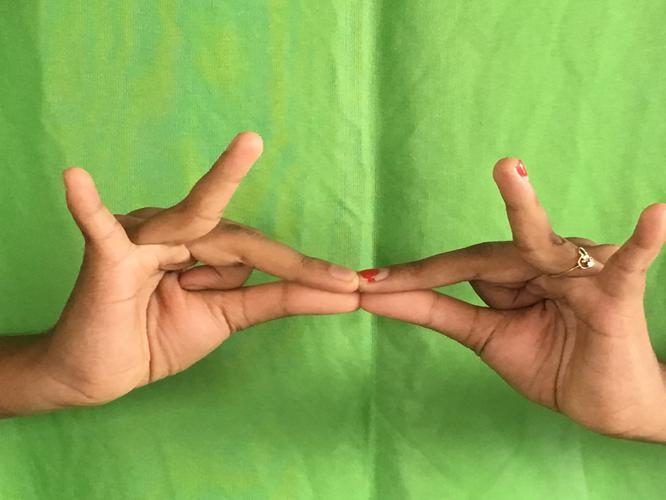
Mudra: Sakata
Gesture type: double_hand